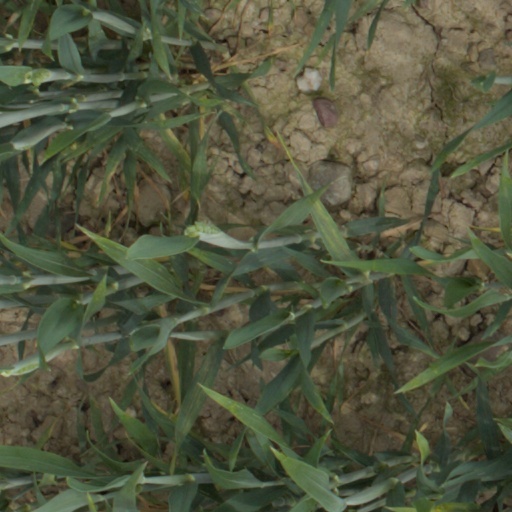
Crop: wheat